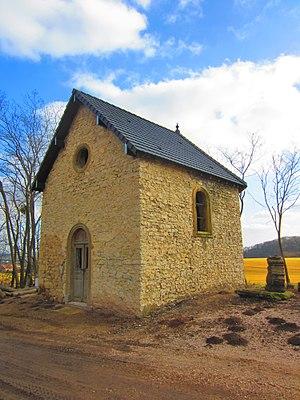
Chapelle Guinkirchen
Guinkirchen est une commune française située dans le département de la Moselle et la région Grand Est.